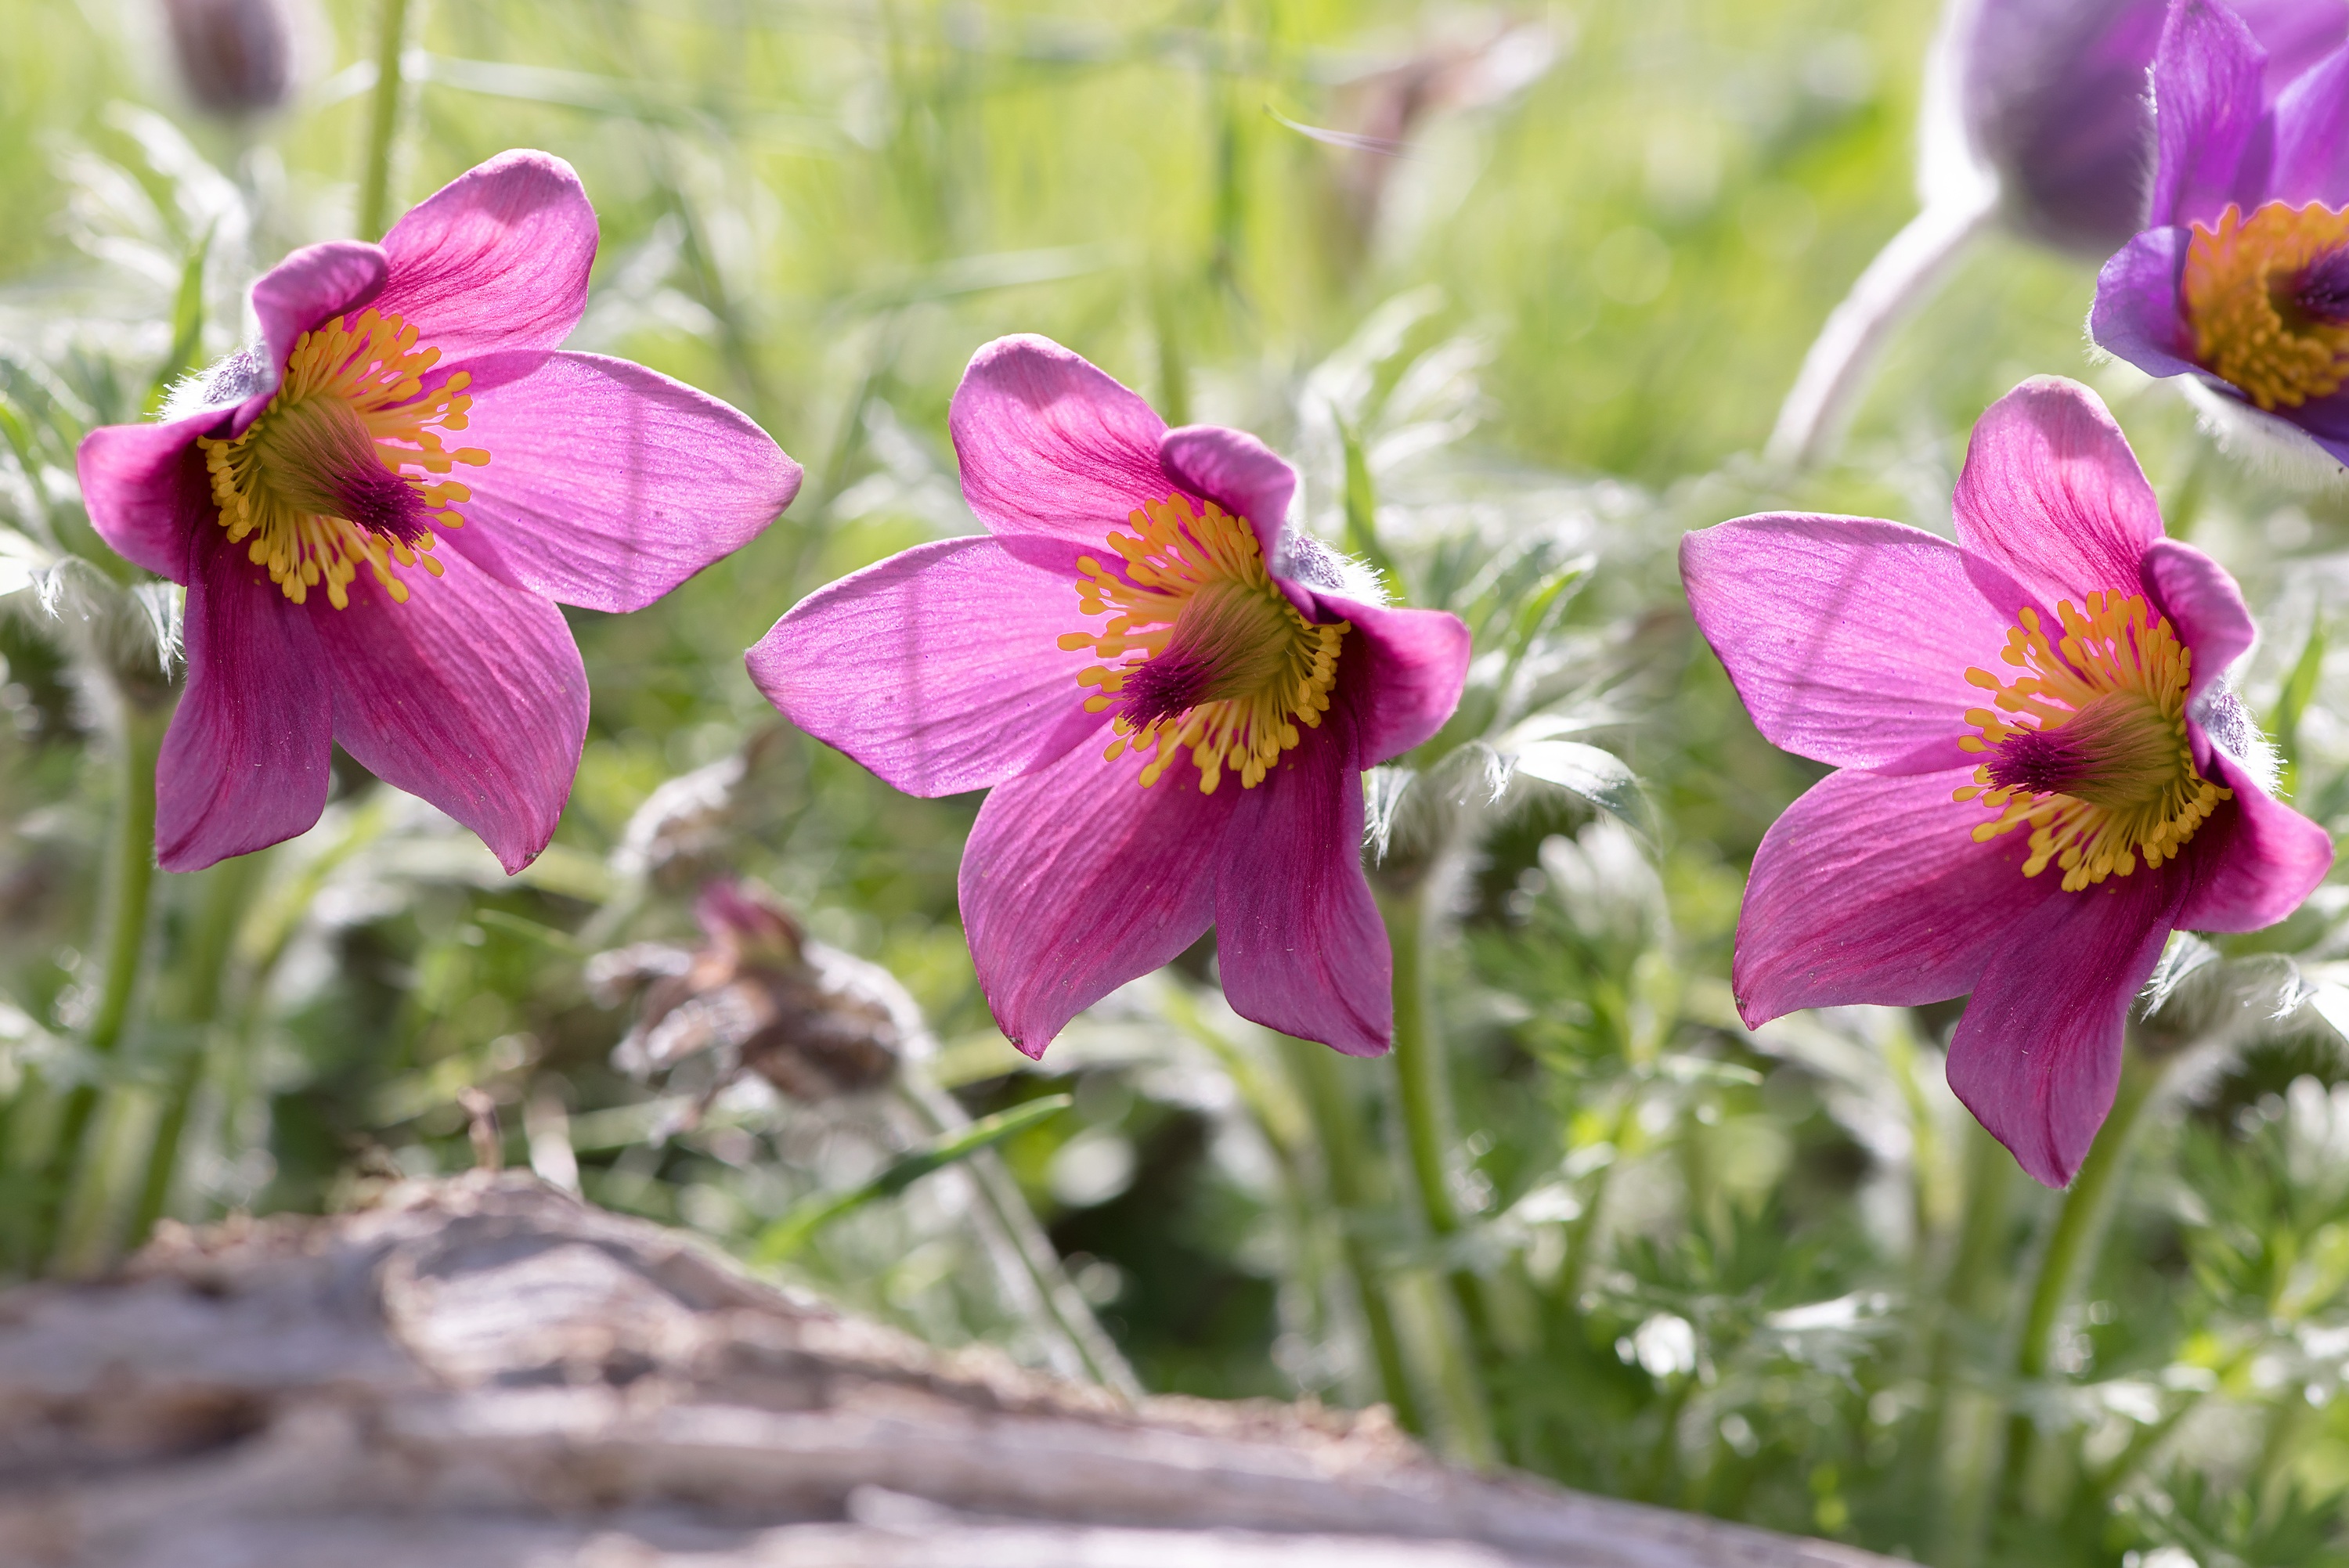
nature, blossom, plant, flower, purple, petal, bloom, spring, botany, garden, close, flora, wildflower, petals, spring flower, macro photography, common pasque flower, pulsatilla vulgaris, flowering plant, ranunculaceae, land plant, violet family